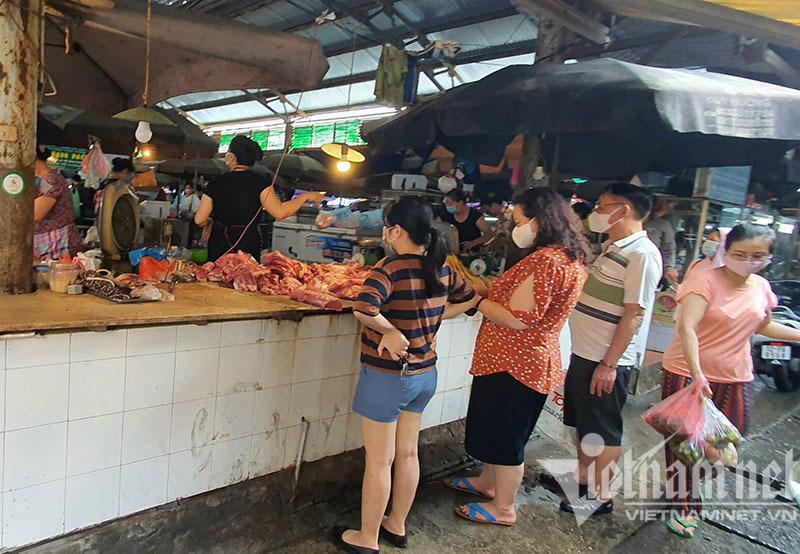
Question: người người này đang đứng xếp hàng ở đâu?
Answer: ở trước một quầy bán thịt tươi sống